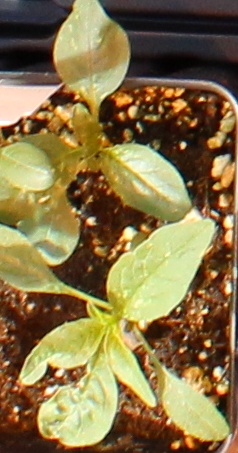
Label: Waterhemp